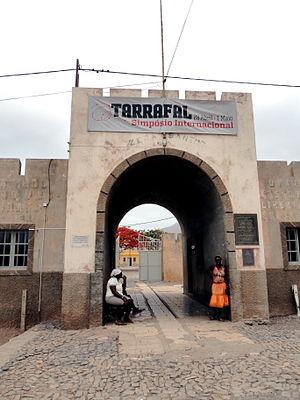
Cet article recense les sites inscrits au patrimoine mondial au Cap-Vert.
Le camp de concentration de Tarrafal – ou pénitencier de Chão Bom –, situé au nord de l'île Santiago, la plus grande île du Cap-Vert, fut ouvert sous le régime salazariste, en 1936, juste après le début de la guerre d'Espagne. Le camp à peine achevé était destiné aux opposants politiques et syndicaux.
Cet article recense les sites concernés par l'observatoire mondial des monuments en 2006.